Theodora Krarup

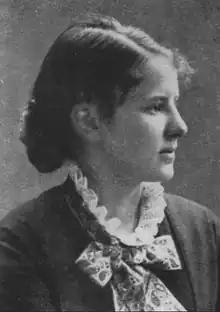
Theodora Krarup

Anna Theodora Ferdinanda Alexandra Krarup (1862–1941) was a Danish portrait painter who was a student of Viggo Johansen at the Royal Danish Academy of Fine Arts and of Jean-Joseph Benjamin-Constant in Paris. She is remembered for the many years she spent in Saint Petersburg before and after the Russian Revolution where in particular she painted portraits of Grigori Rasputin. After returning to Denmark in 1938, she recounted her experiences to the journalist William Haste who published extracts of her memoirs in the Sunday editions of "Berlingske Tidende". The full version was published as a book shortly after her death in 1941. The Danish version "42 aar i Czarriget og Sovjet" was later translated into English as "42 years in the realm of the Czar and the Soviets".